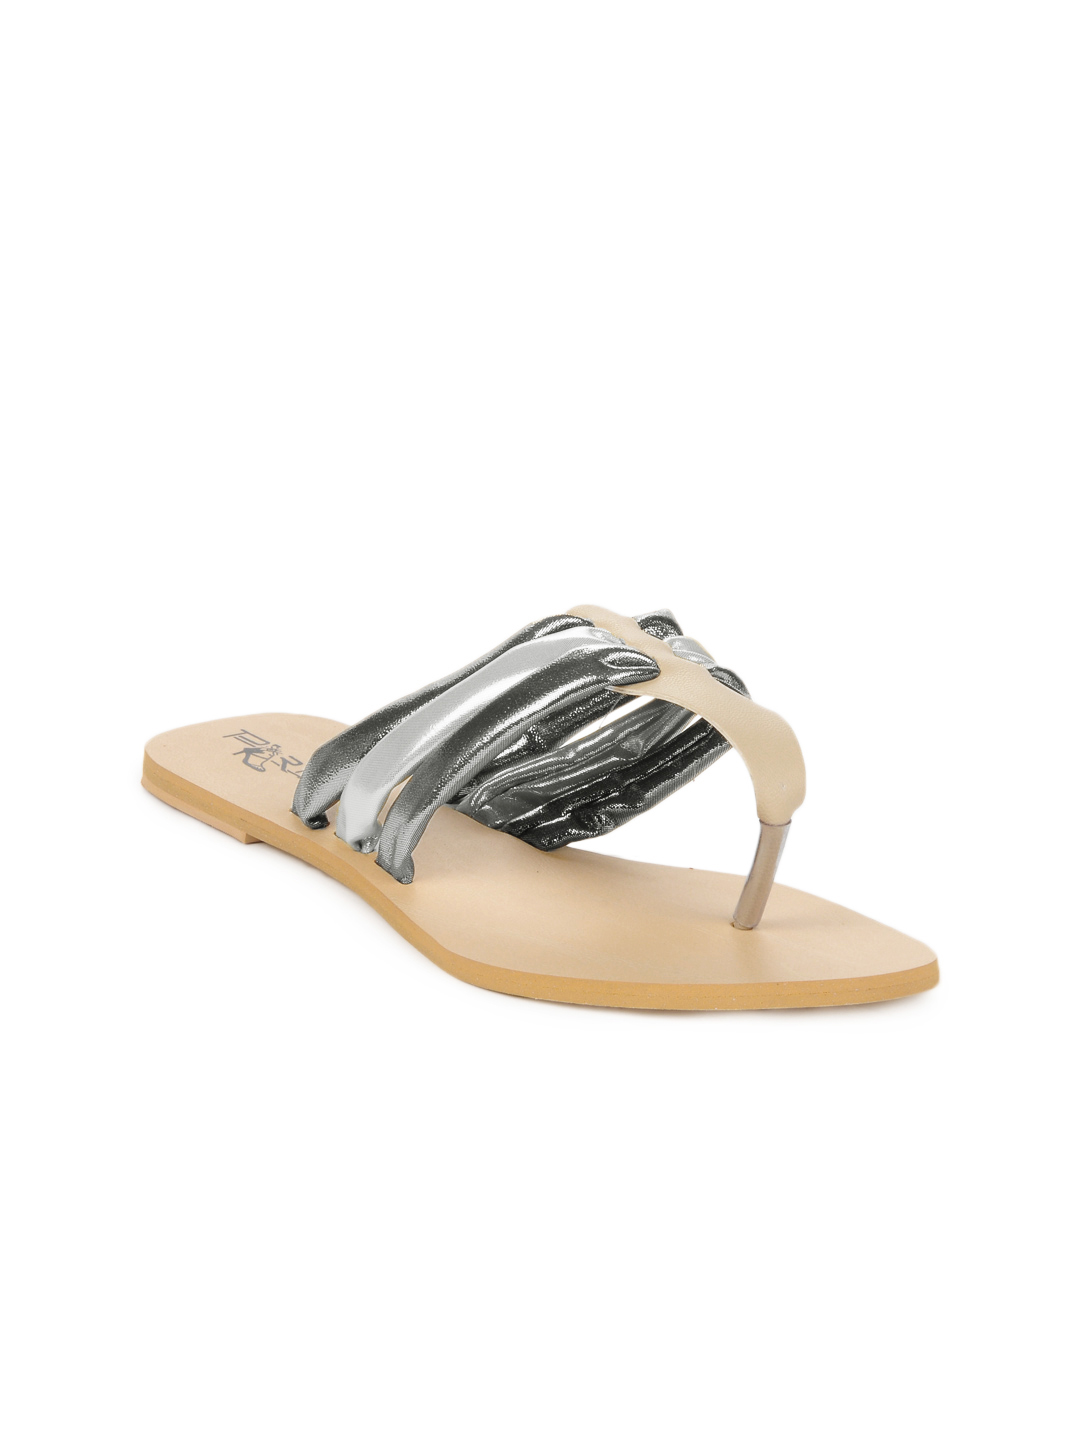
Portia Women Grey Flats
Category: Footwear / Shoes / Flats
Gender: Women
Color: Grey
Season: Winter 2014
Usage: Casual